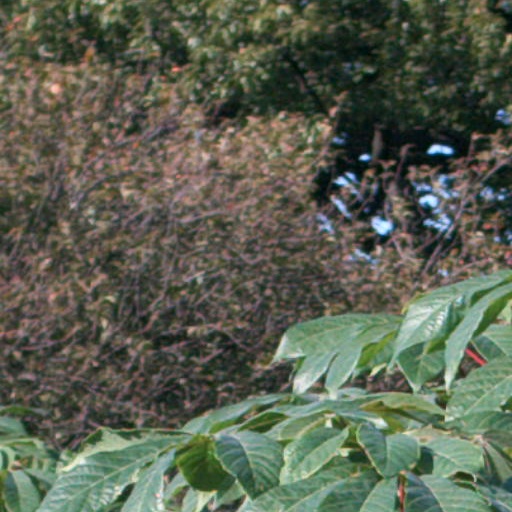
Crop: cassava